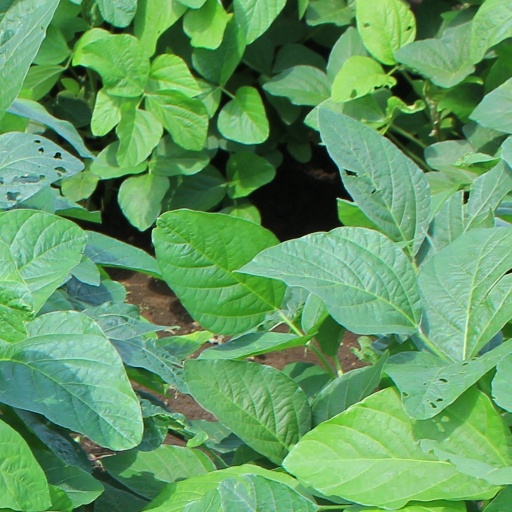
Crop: soybean